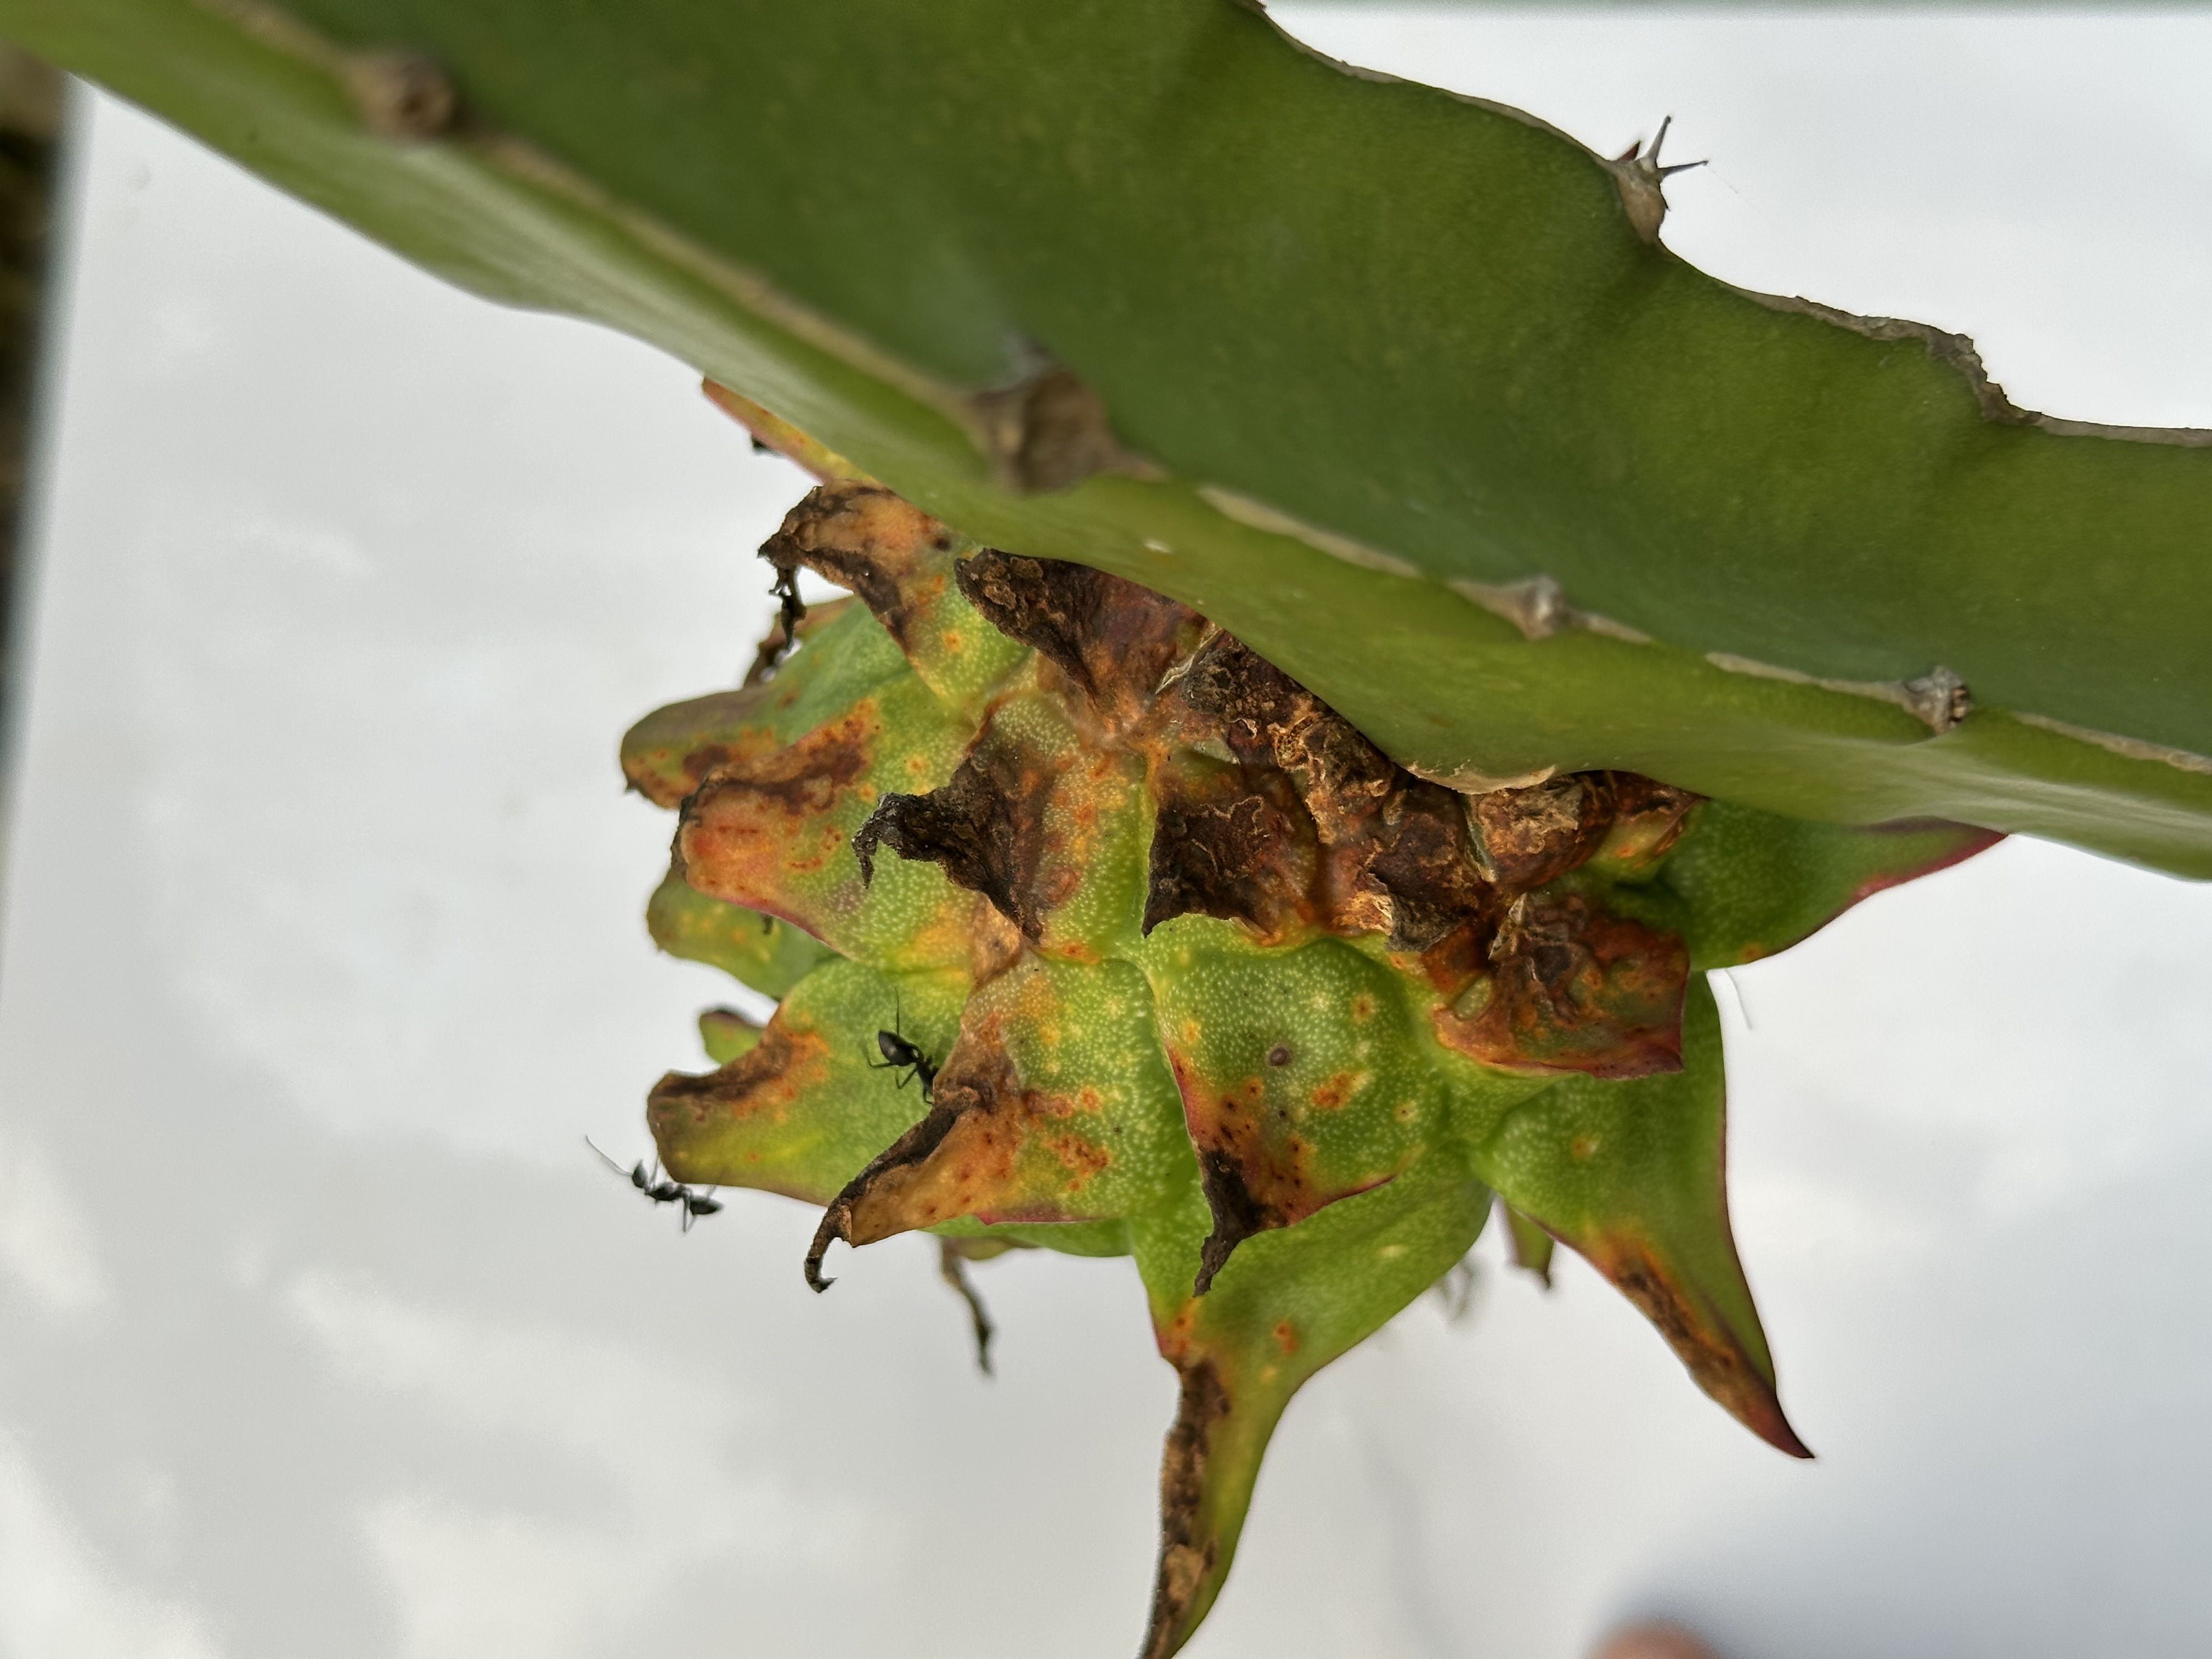
Label: Bad fruit